Workers' Hymn

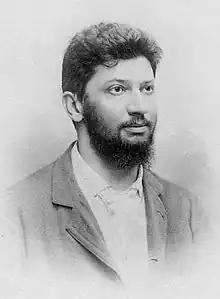
Filippo Turati, circa 1890

For the text, Lazzari commissioned Filippo Turati, a young lawyer associated with the Milanese Socialist League, which was recognised for its intellectual character. Turati was reluctant to compose the anthem, but was encouraged by his mother, Adele. He was ashamed of the final text, and promised Lazzari to rewrite it, but Lazzari accepted it. The anthem was published on 7 March 1886 in Milanese newspaper "La Farfalla", crediting Turati. On 20 and 21 March 1886, the anthem was published without crediting Turati in the party's journal, "Il Fascio Operaio". The text was modified to fit the music.